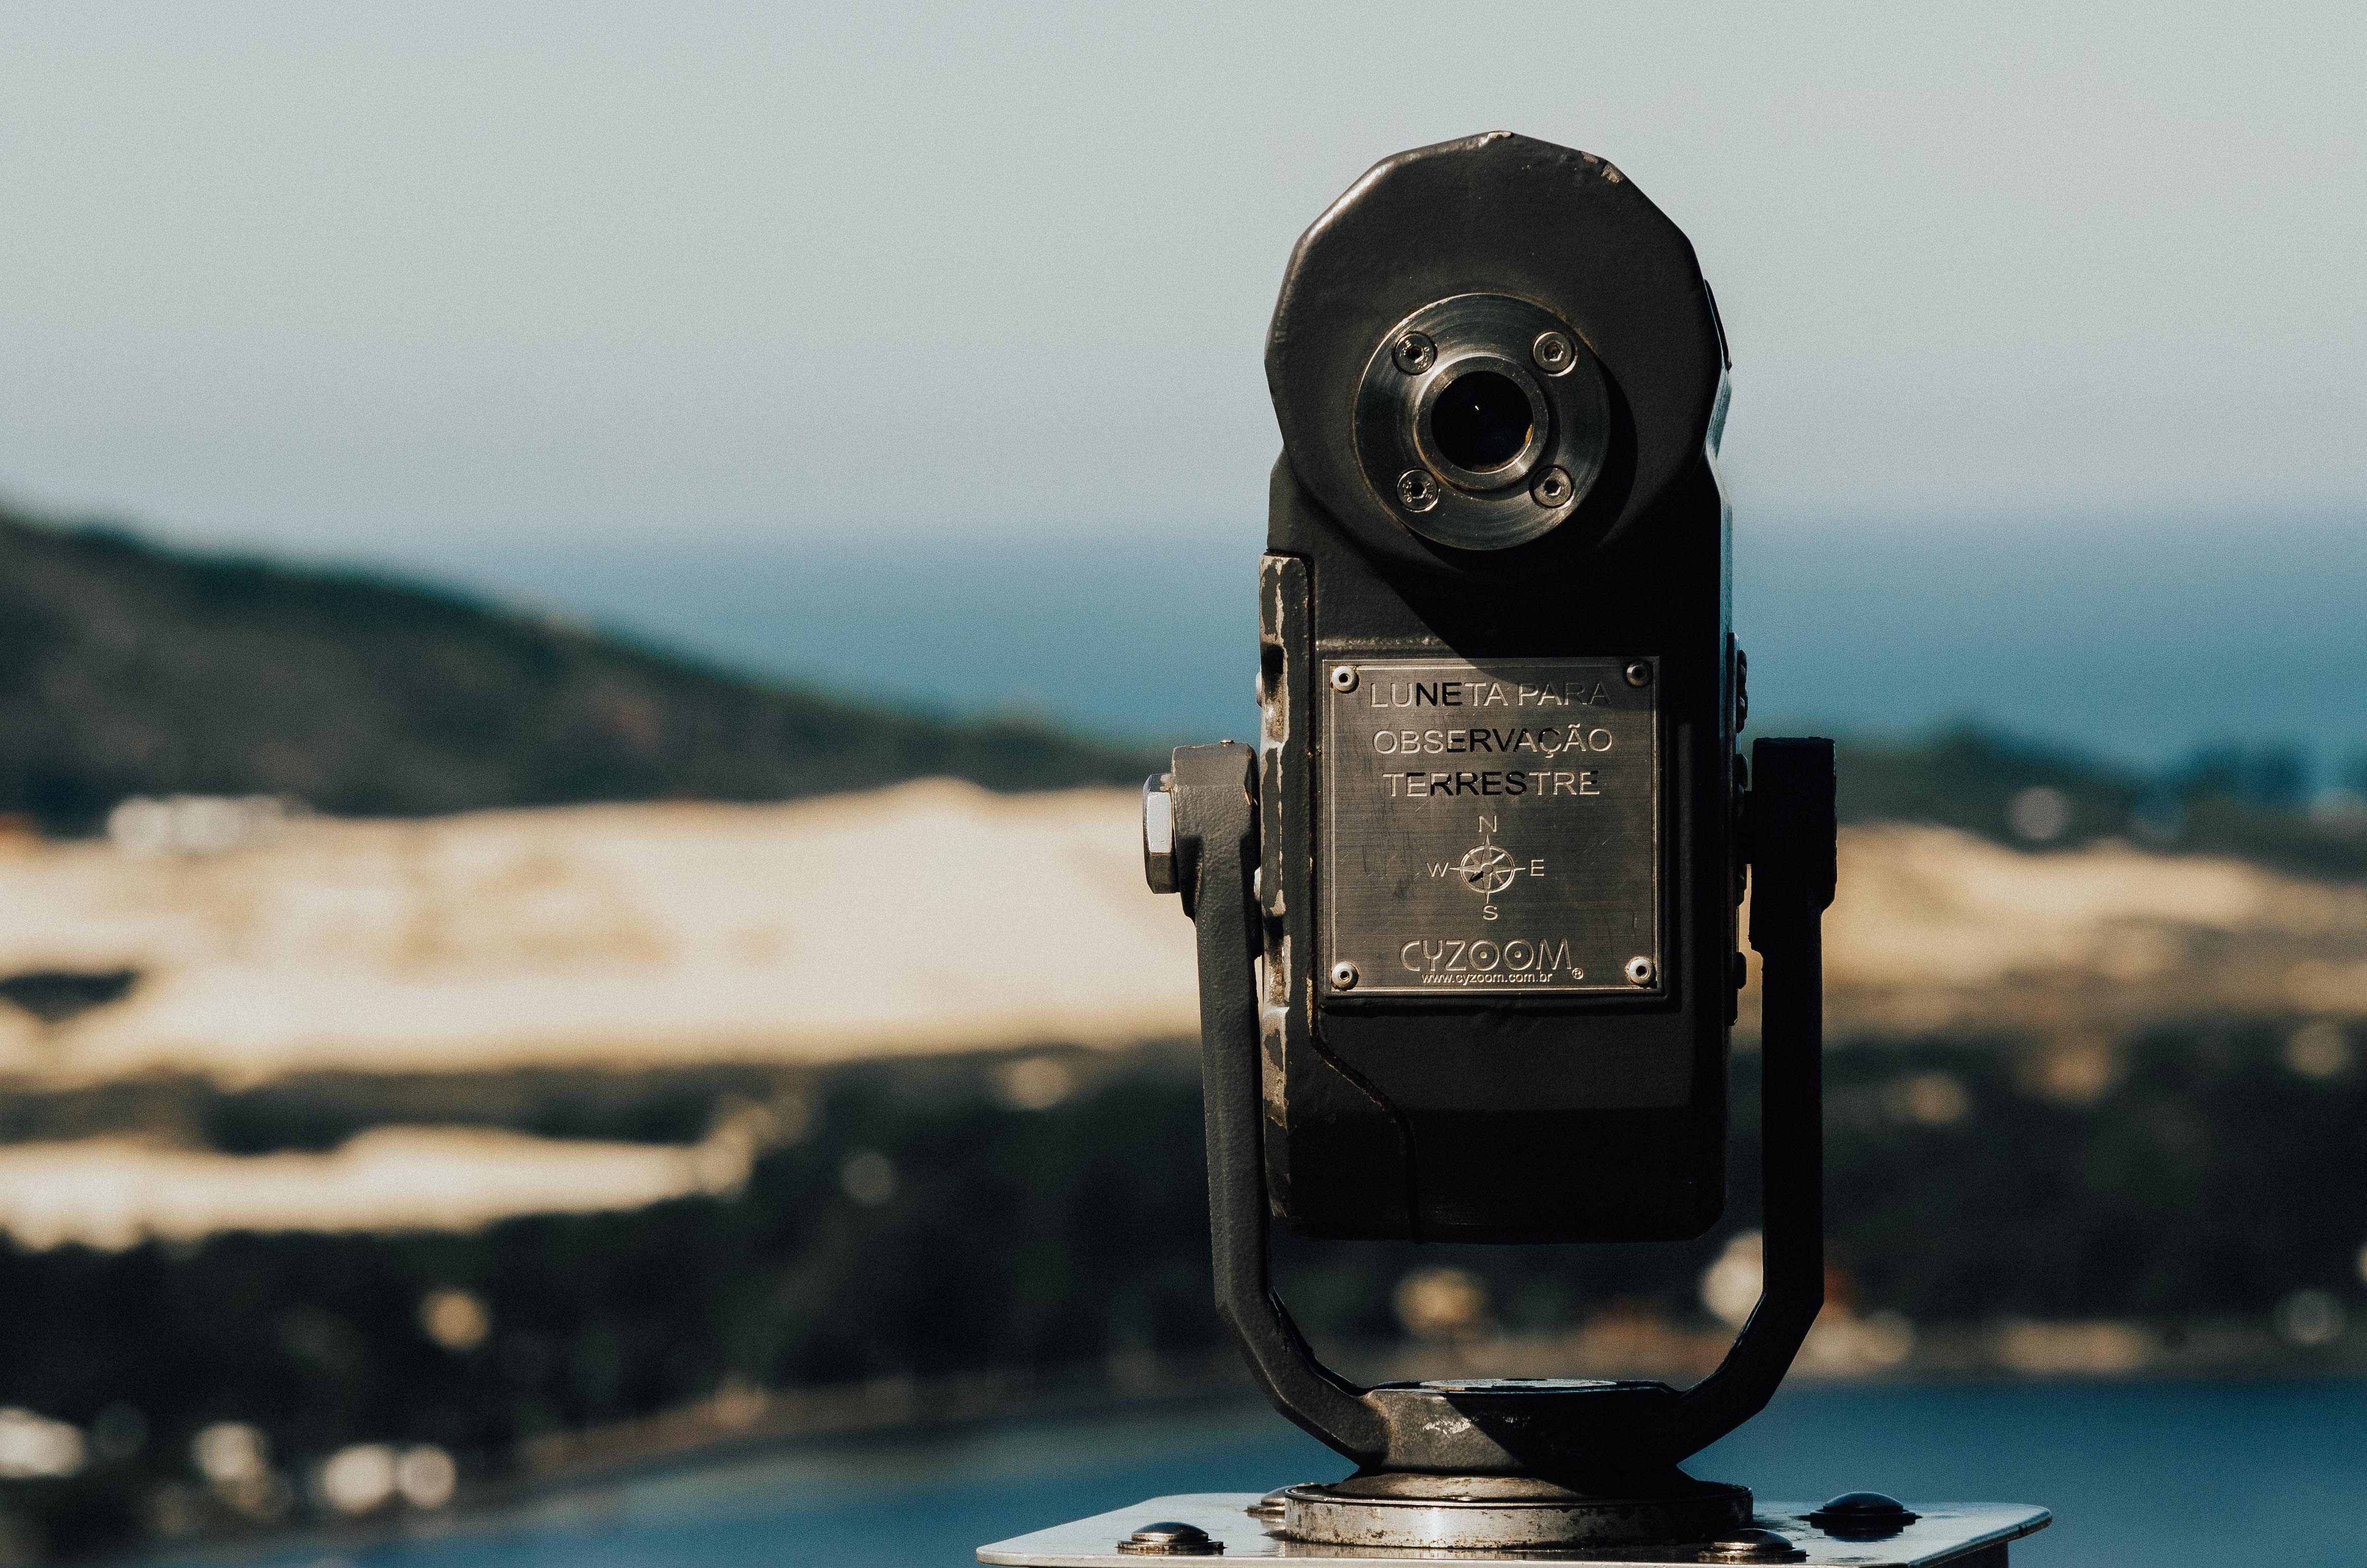
water, sky, reflection